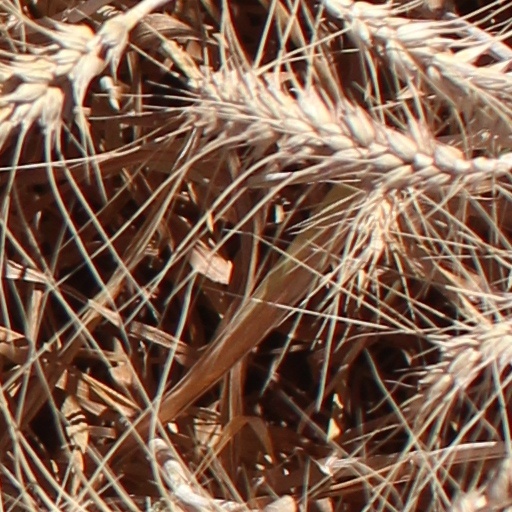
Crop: wheat